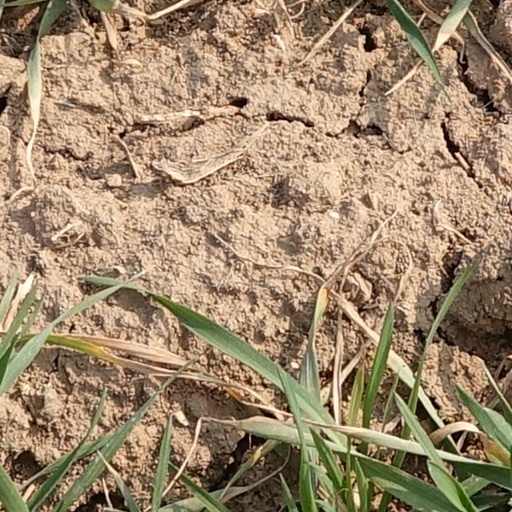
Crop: wheat